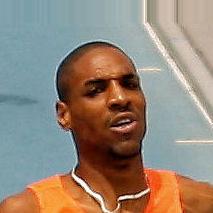
Age: 25